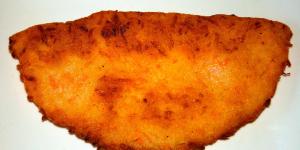
empanadas de zanahoria con queso